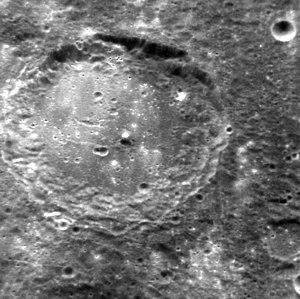
Ravel est le nom d'un cratère d'impact présent sur la surface de Mercure.